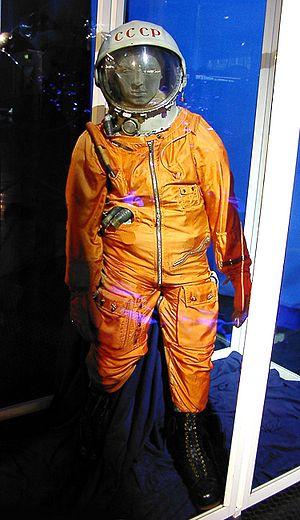
SK-1 est la première combinaison spatiale utilisée dans l'histoire, mise au point spécifiquement par la firme NPP Zvezda pour le vol spatial habité effectué par le cosmonaute soviétique Youri Gagarine, le 12 avril 1961 à bord de Vostok 1. Elle servit de 1961 à 1963 sur toutes les missions Vostok.